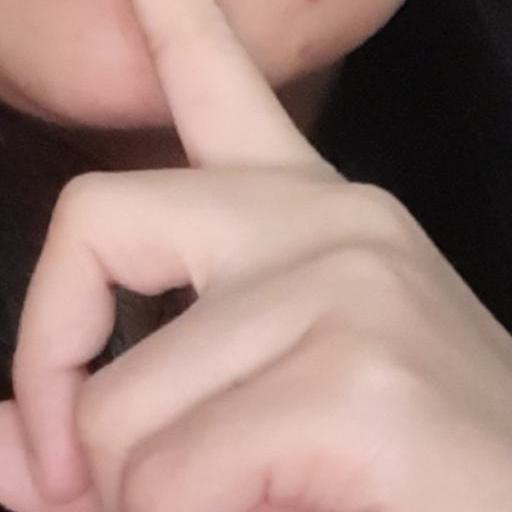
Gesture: mute